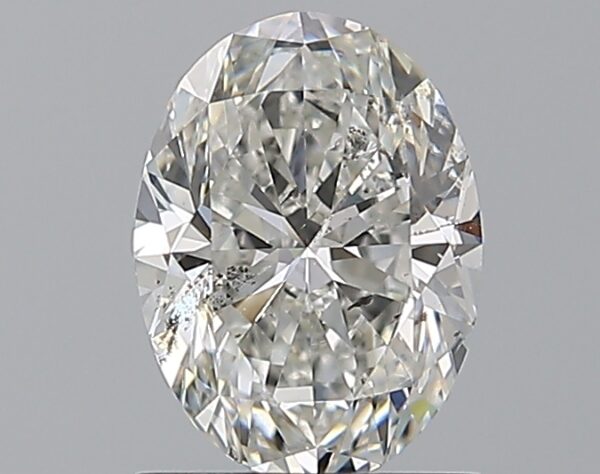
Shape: oval
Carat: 1.2
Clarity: SI2
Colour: G
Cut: VG
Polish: EX
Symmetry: EX
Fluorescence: N
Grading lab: GIA
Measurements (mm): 8 x 5.9 x 3.8